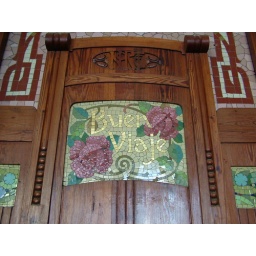
Detail of the wall in Valencia train station